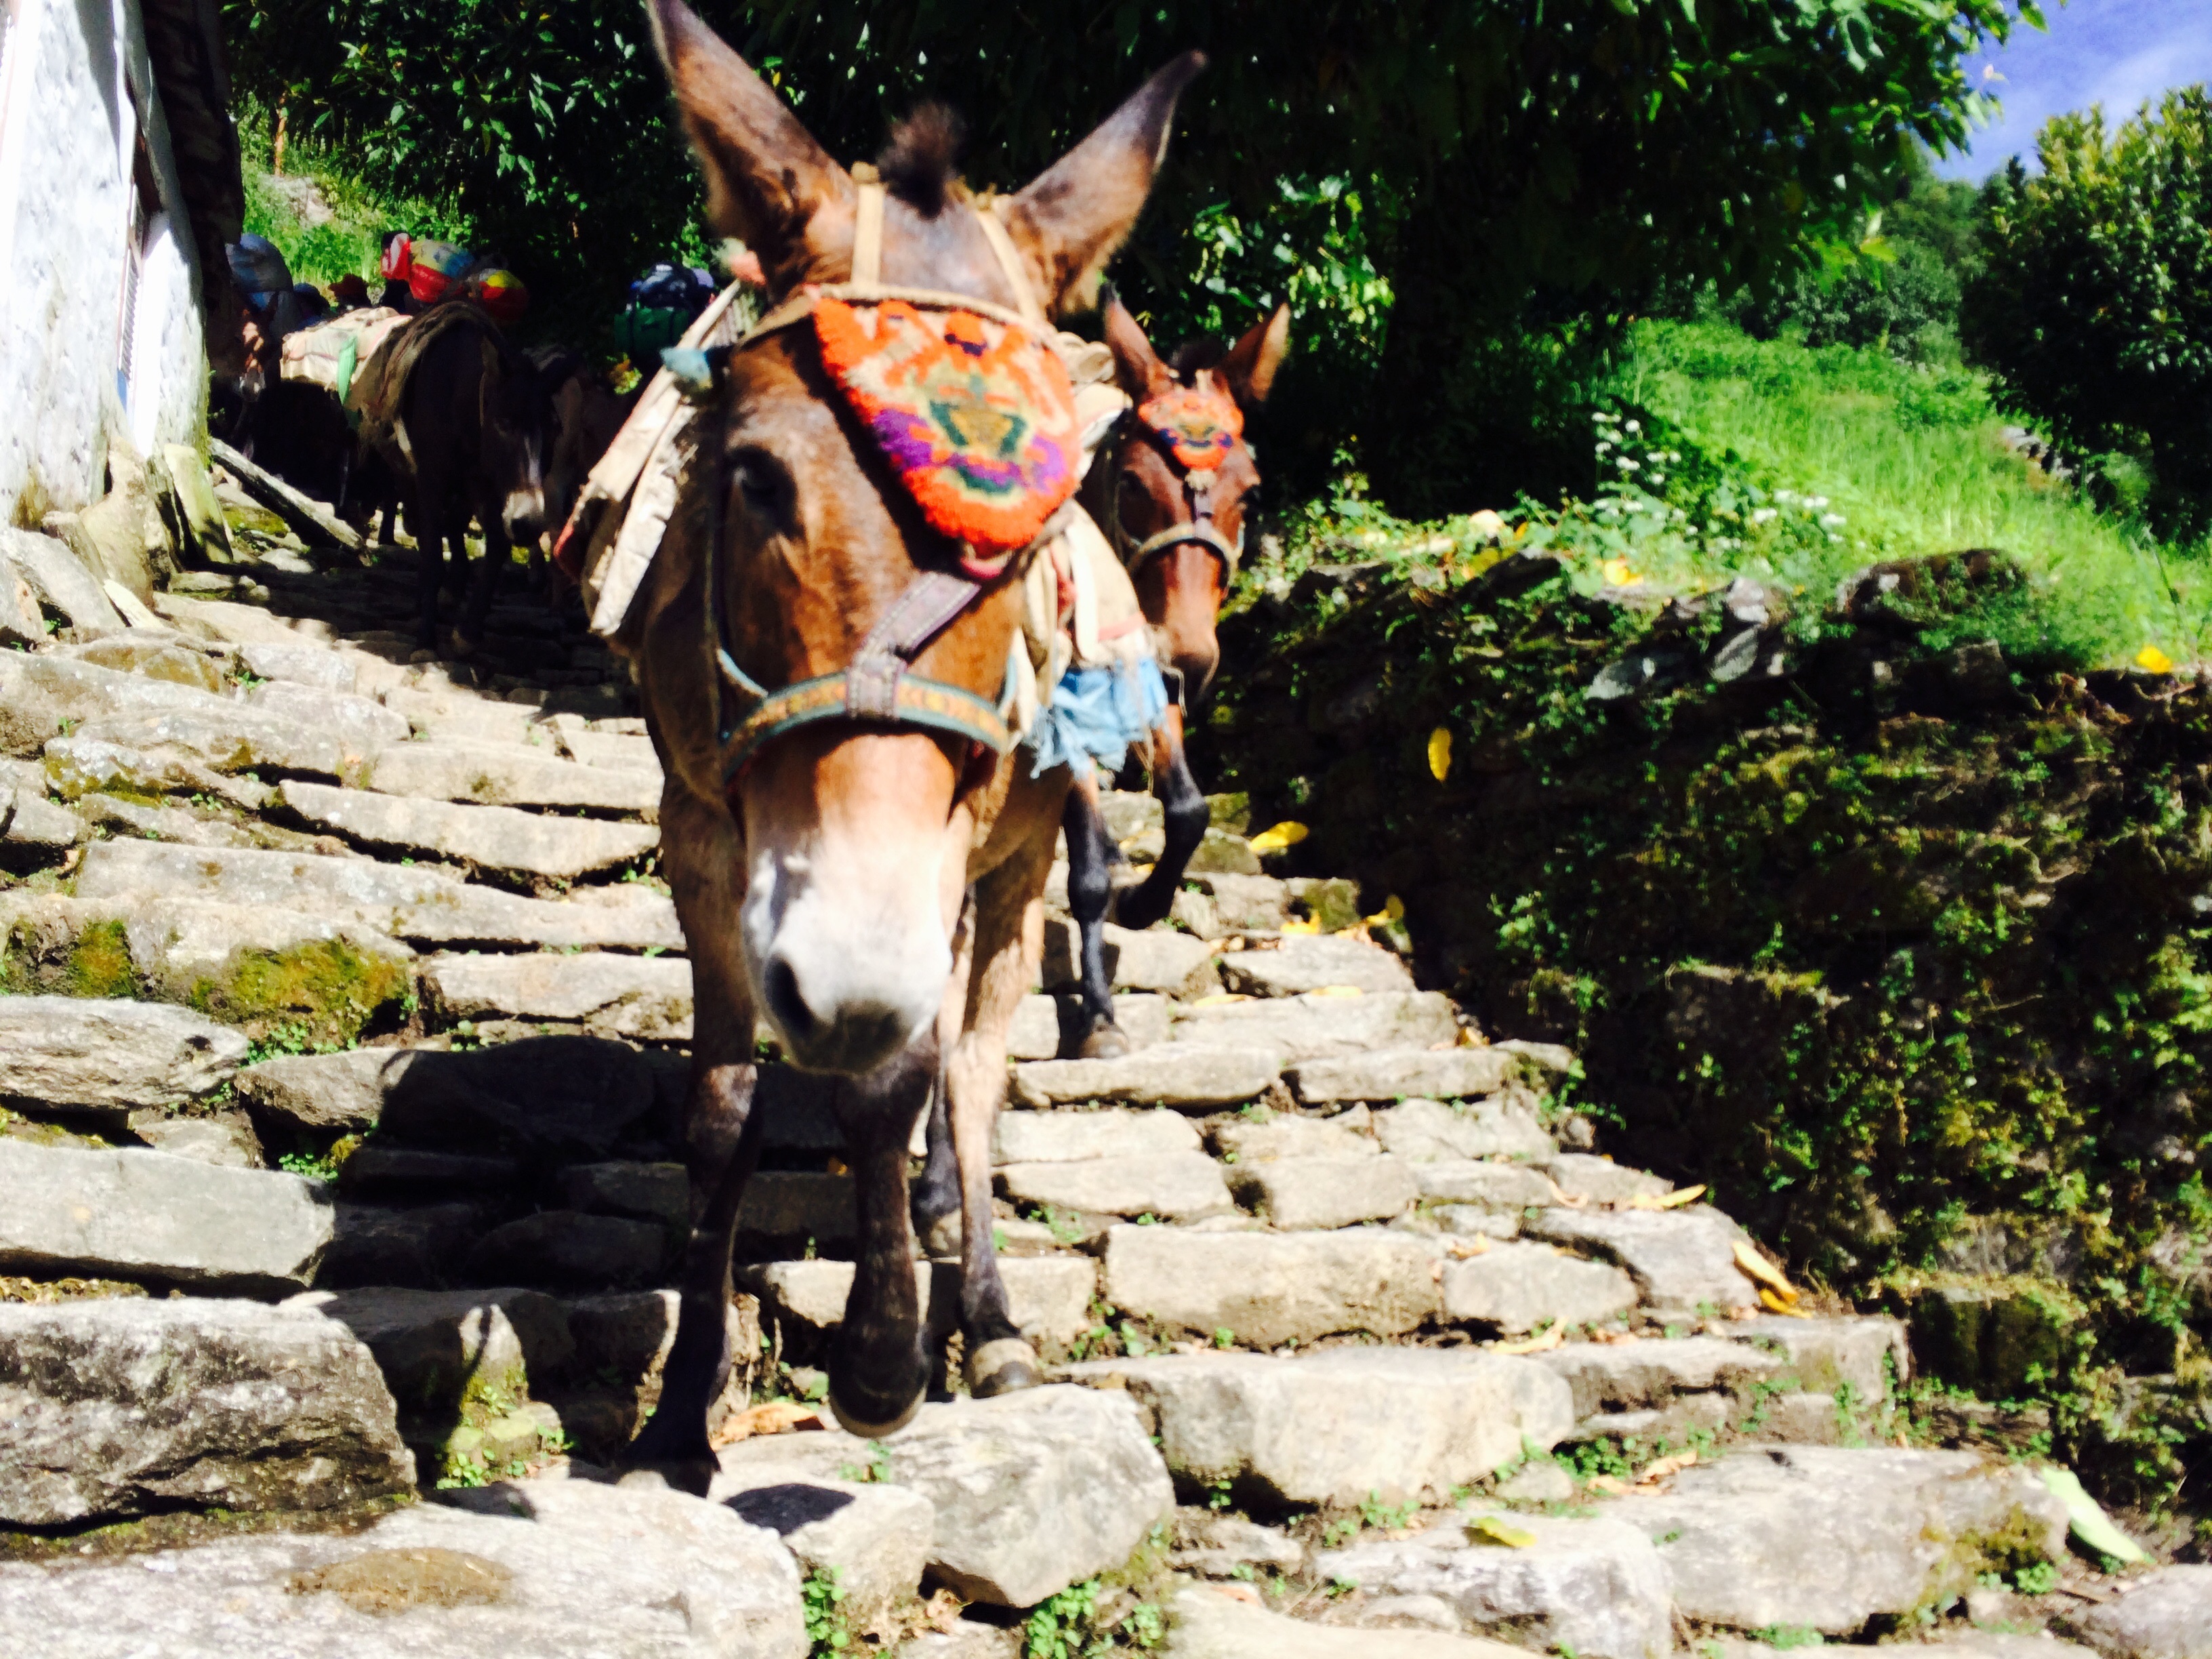
horse, stallion, donkey, mule, equestrianism, pack animal, eventing, trail riding, horse like mammal, english riding